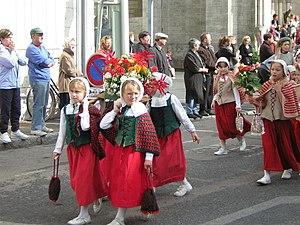
Les fêtes johanniques d'Orléans sont une manifestation annuelle française célébrée à Orléans depuis 1431 ou 1432 pour fêter la délivrance, le 8 mai 1429, par Jeanne d'Arc et son armée, de la ville assiégée par les Anglais. Cette manifestation est inscrite depuis mars 2018 à l'inventaire du patrimoine culturel immatériel en France en tant que pratique rituelle et festive.